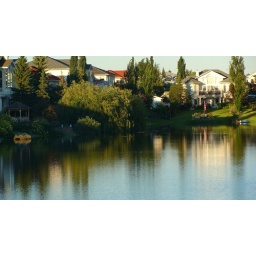
The Eaux Clares of Belle Rive.Heavy rains brought the water up 20'(7m),leaving some trees out in the lake.